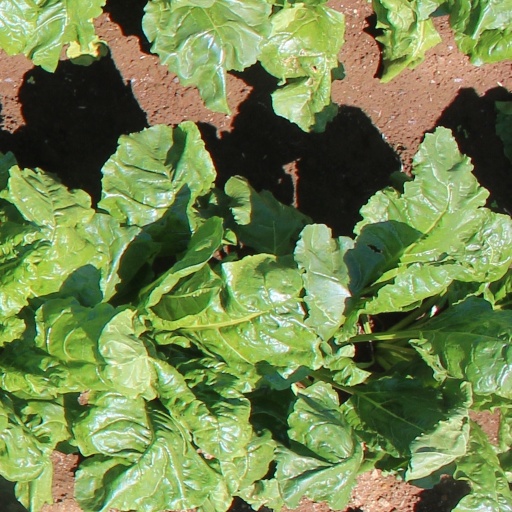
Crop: sugar beet